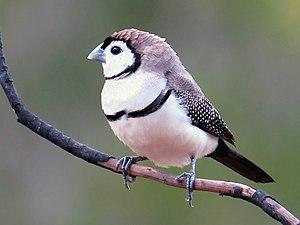
Taeniopygia est un genre de passereaux de la famille des Estrildidae. Il se trouve à l'état naturel en Australie et en Indonésie.